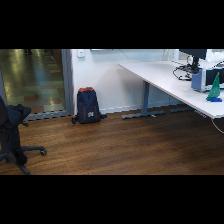
Label: NonHuman